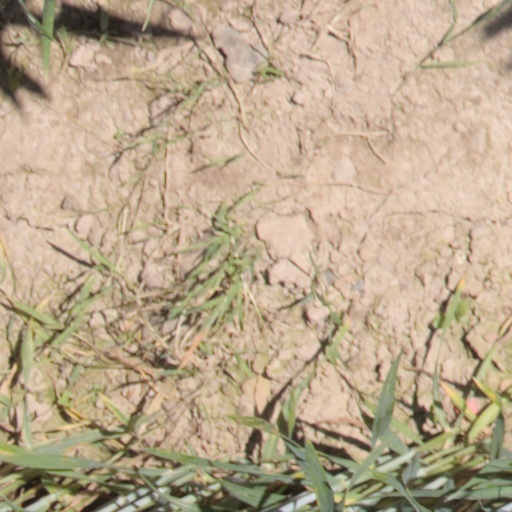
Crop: wheat